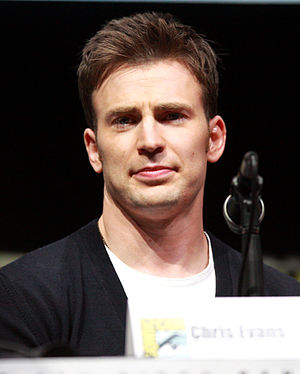
Chris Evans (skuespiller) / Biografi / Karriere
Chris Evans, San Diego Comic-Con 2013
Christopher Robert Evans er en amerikansk skuespiller. Han er bedst kendt for sine roller som Johnny Storm / Flammen i filmene om de Fantastic Four, for sin rolle i filmen Final Call, Not Another Teen Movie og Captain America.